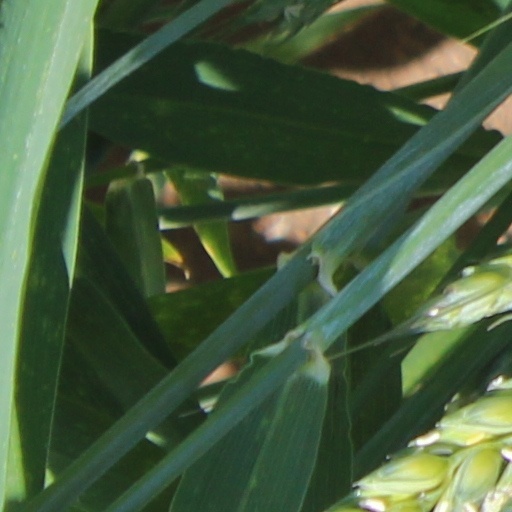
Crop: wheat